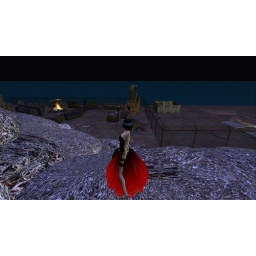
Surrounded by garbage, my red dress is a contrast to the grays in the background.